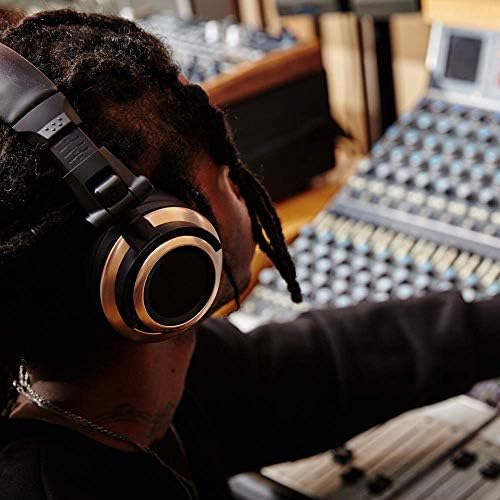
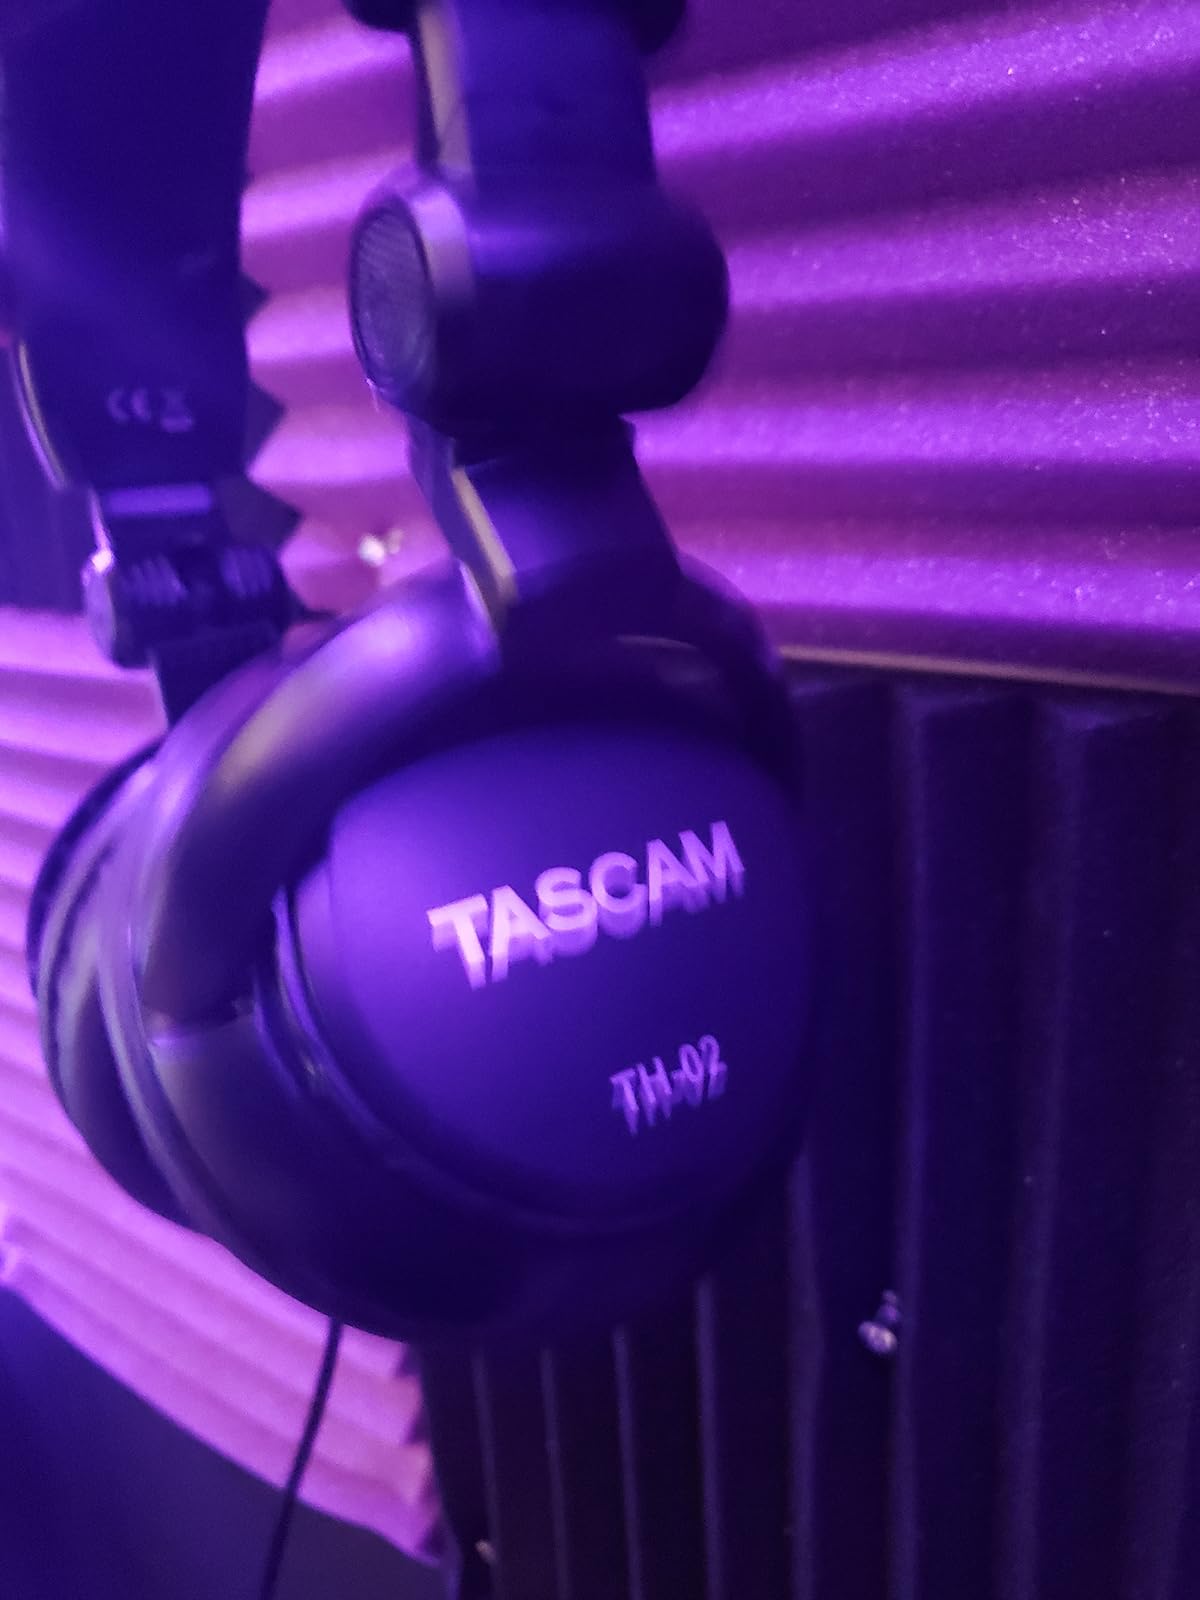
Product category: headphones
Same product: no